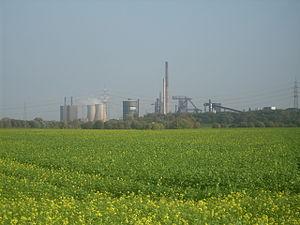
Centrale thermique de Duisburg-Huckingen de Hüttenwerke-Krupp Mannesmann à Duisburg.
Une centrale électrique thermique est une centrale qui produit de l'électricité à partir d'une source de chaleur selon le principe des machines thermiques. Cette transformation se fait soit directement, par détente des gaz de combustion, soit indirectement, via un cycle eau-vapeur. Les installations à cogénération utilisent en outre une partie de la chaleur résiduelle pour d'autres applications, telles que les réseaux de chaleur.
La centrale thermique de Duisburg-Huckingen est une centrale électrique gaz à cycle simple, mise en service en 1975, opérée par RWE mais intégrée au site industriel aciérie et fonderie de Hüttenwerke Krupp Mannesmann dans le district de Duisburg-Hüttenheim.